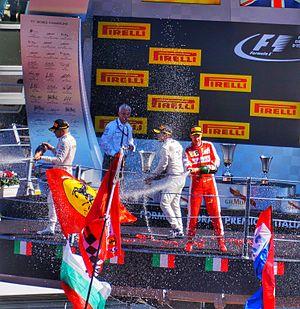
Le championnat du monde de Formule 1 2015, 66ᵉ édition du championnat du monde de Formule 1 comporte dix-neuf Grands Prix. Il débute le 15 mars 2015 à Melbourne en Australie et s'achève le 29 novembre 2015 à Abou Dabi aux Émirats arabes unis.
Le Grand Prix automobile d'Italie 2015, disputé le 6 septembre 2015 sur le circuit de Monza, est la 928ᵉ épreuve du championnat du monde de Formule 1 courue depuis 1950 où le circuit, situé dans le Parco Reale de Monza, faisait partie des sept pistes utilisées pour cette édition inaugurale. Il s'agit de la soixante-sixième édition du Grand Prix d'Italie comptant pour le championnat du monde de Formule 1, la soixante-cinquième se tenant à Monza, et de la douzième manche du championnat 2015.